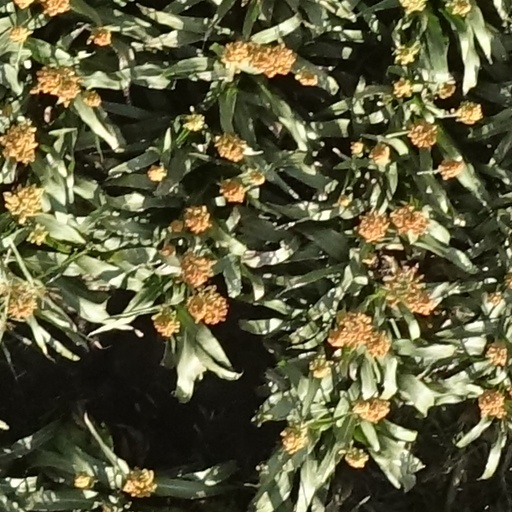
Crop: sorghum